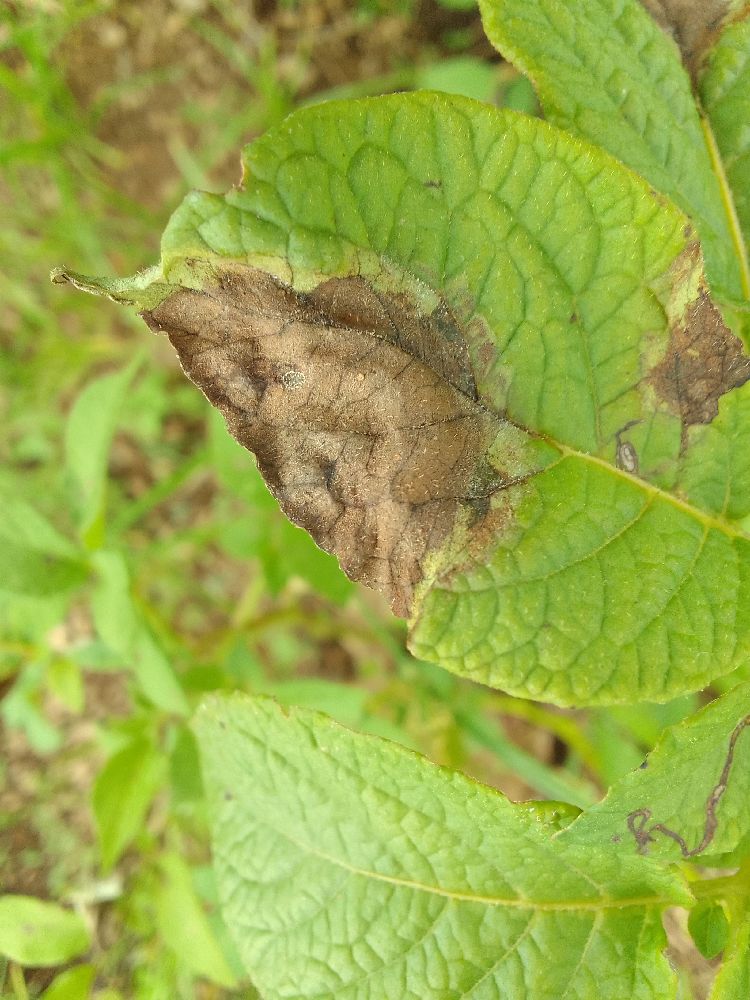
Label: Late blight